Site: brandenburg
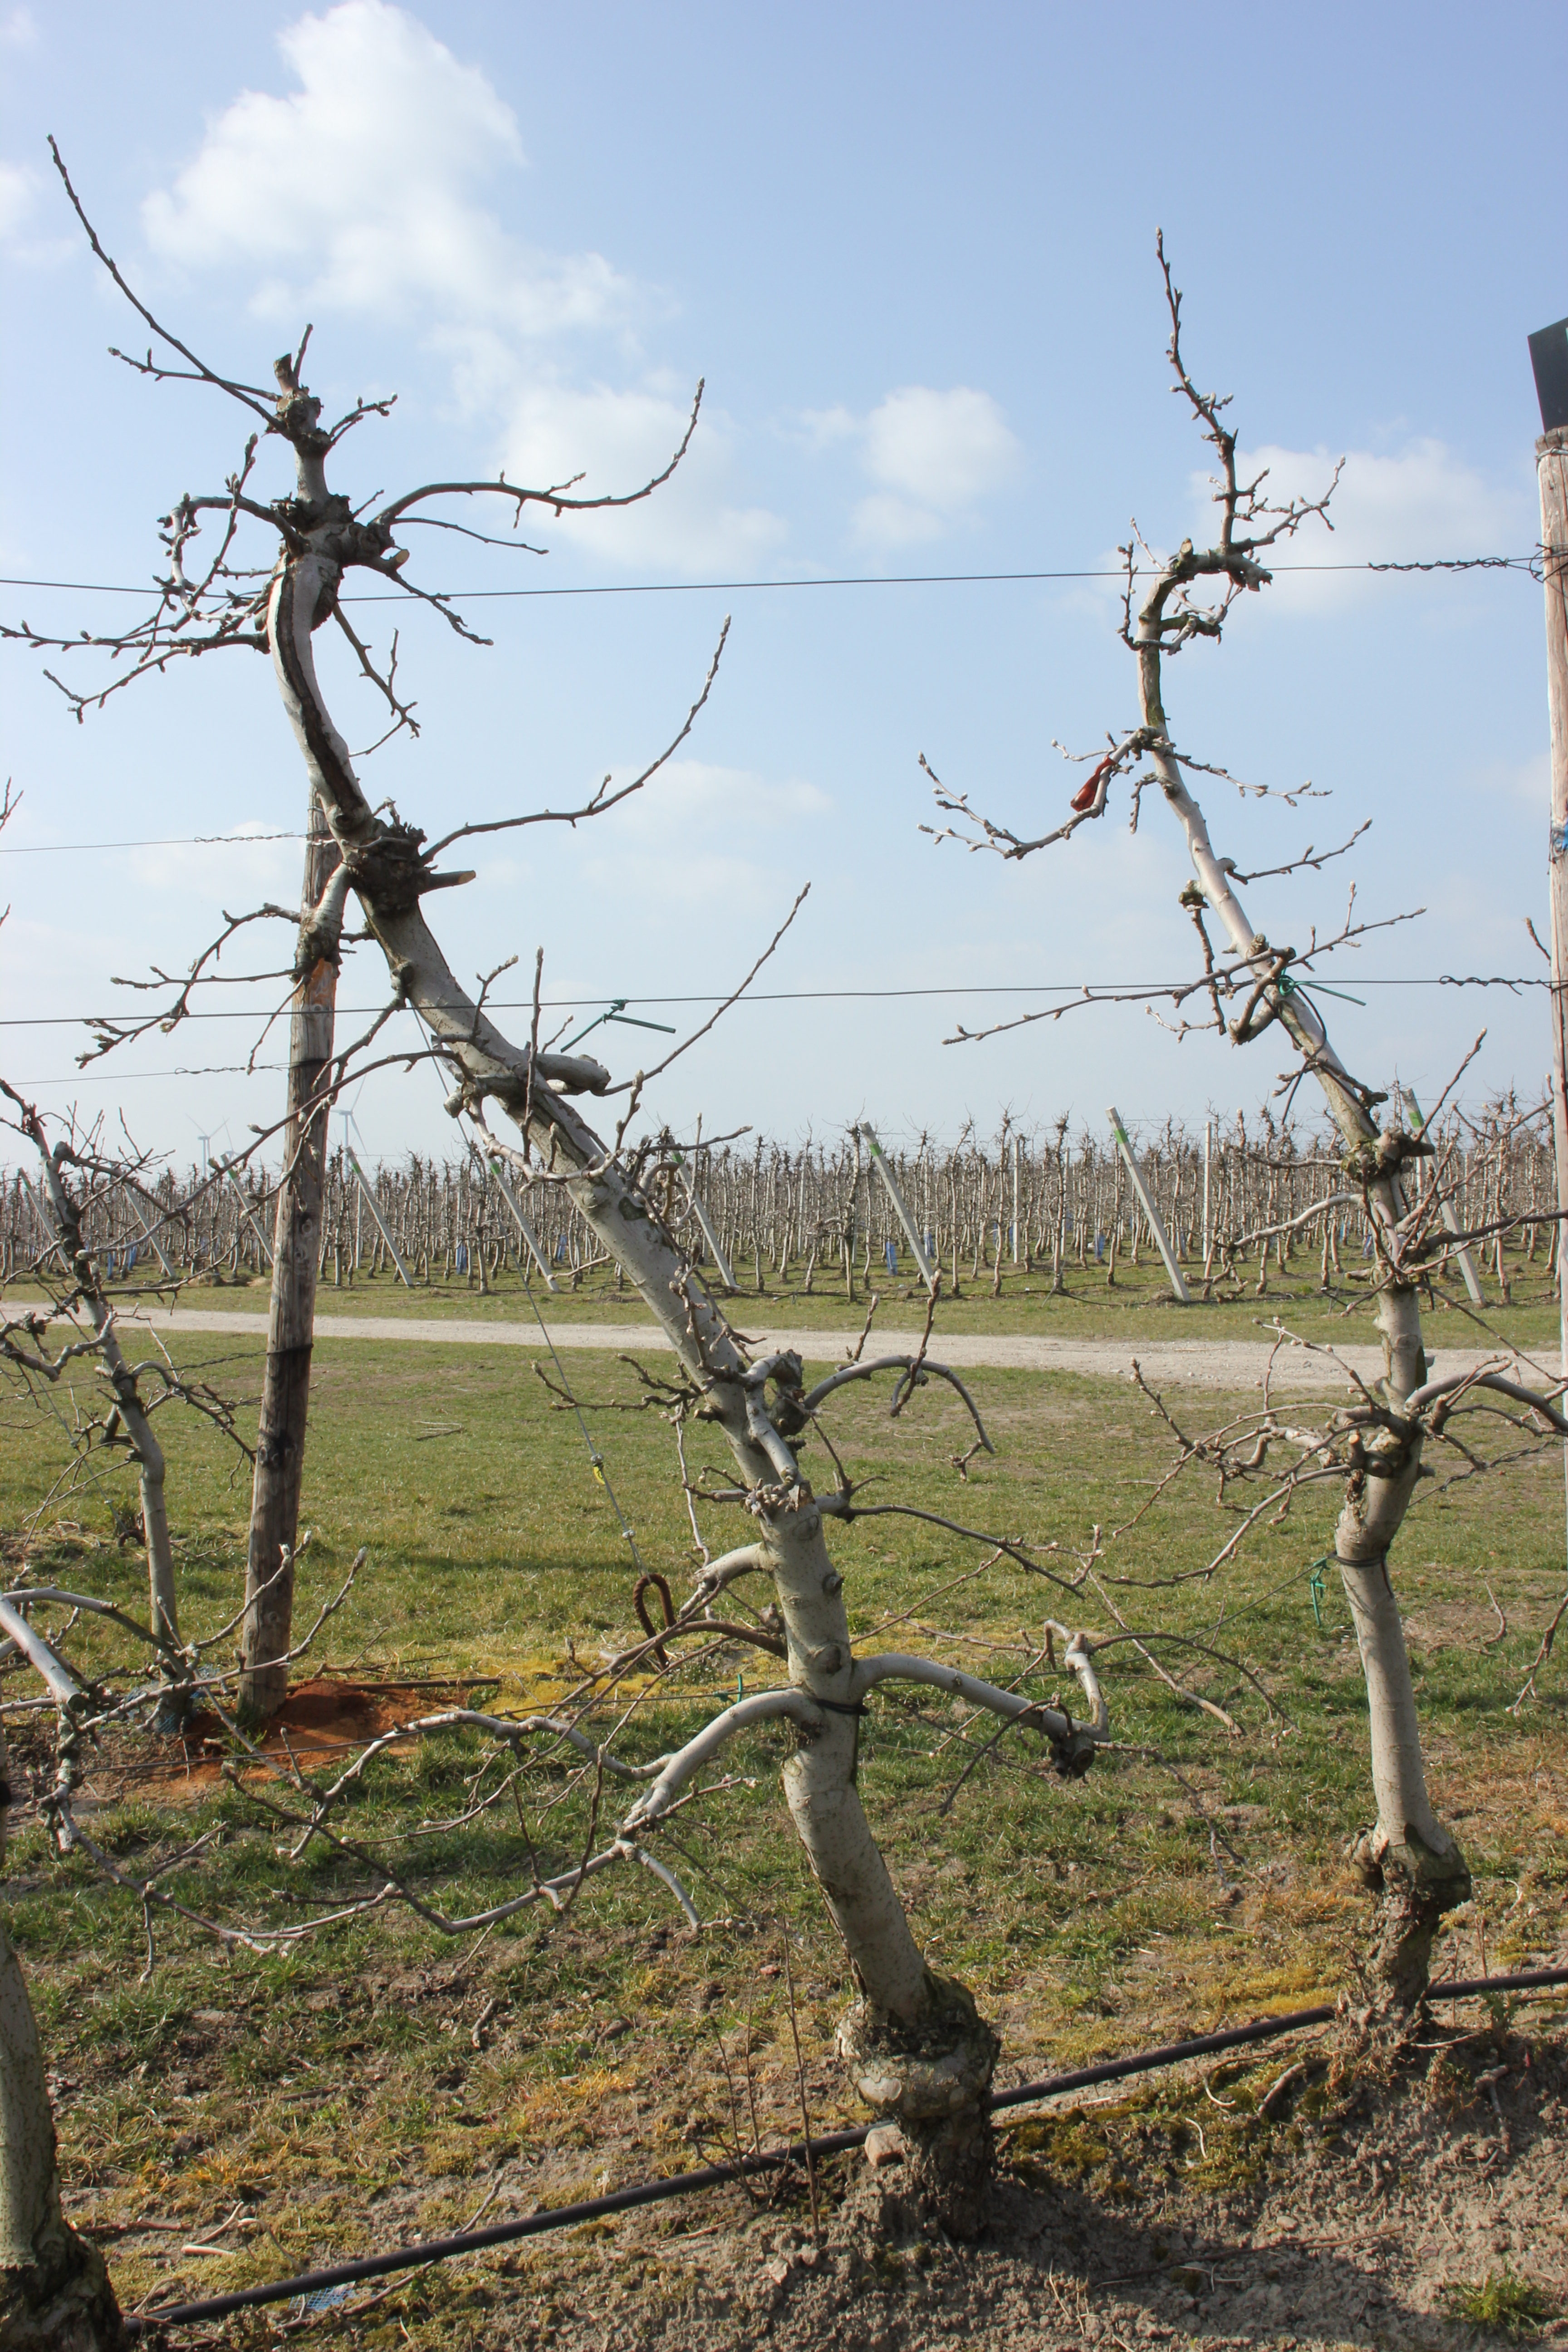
Growth stage (BBCH 03): Bud development